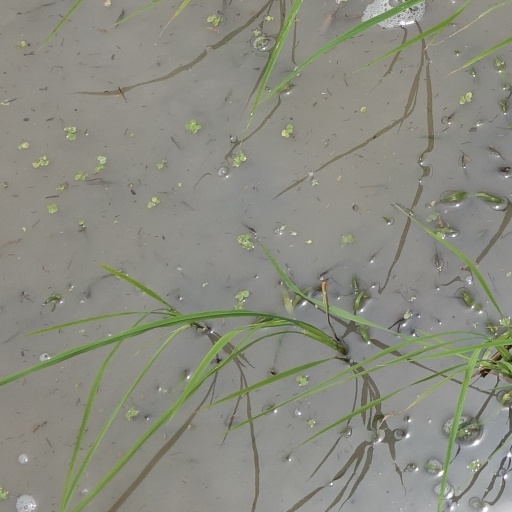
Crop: rice